Magners

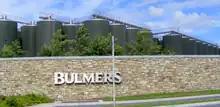
Bulmers/Magners cider brewery, Annerville, Clonmel

The success of Bulmers cider in Ireland led to the development of the Magners brand to market the company's cider outside of Ireland. Since H. P. Bulmer retained the right to market their original British Bulmer's worldwide, the C&C Group needed a new name under which to market their international product. The concept was originally developed by Brendan McGuinness and Shane Whelan, all of Bulmers Ireland, who argued that the international growth of Irish pubs provided a natural market for a drink such as Irish cider. Mallorca in Spain was the first market to sell Magners in May 1999, followed by Munich in Germany in July 1999. Magners was first sold in the United Kingdom in late 1999 when the brand was launched in Northern Ireland. C&C established the trade mark by selling to wholesalers and retailers in London, Glasgow, Birmingham and Cardiff.